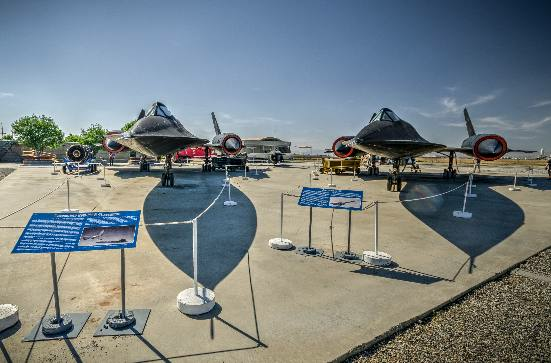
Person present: No